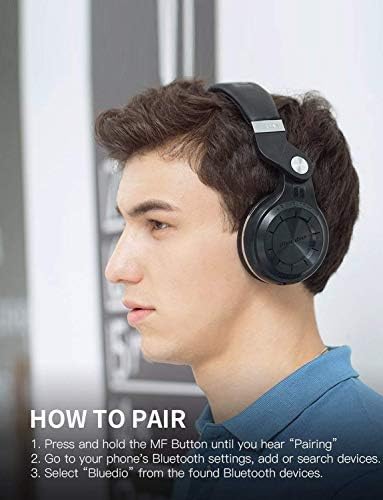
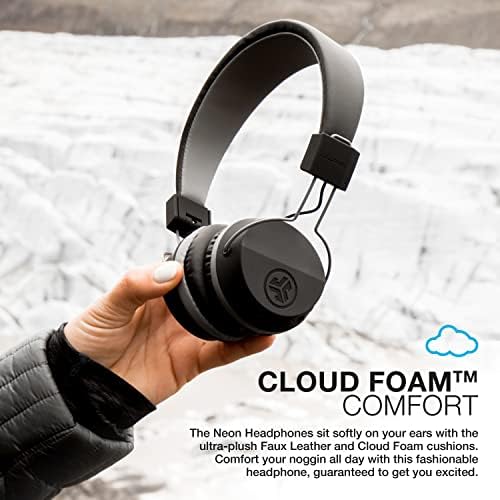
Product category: headphones
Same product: no